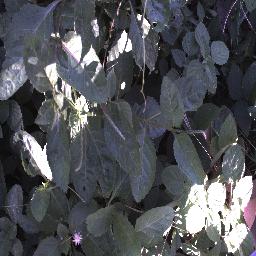
Label: snake_weed